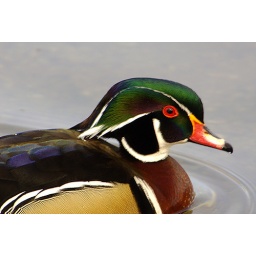
A male wood duck strutting its stuff at Chicago's North Pond in Lincoln Park